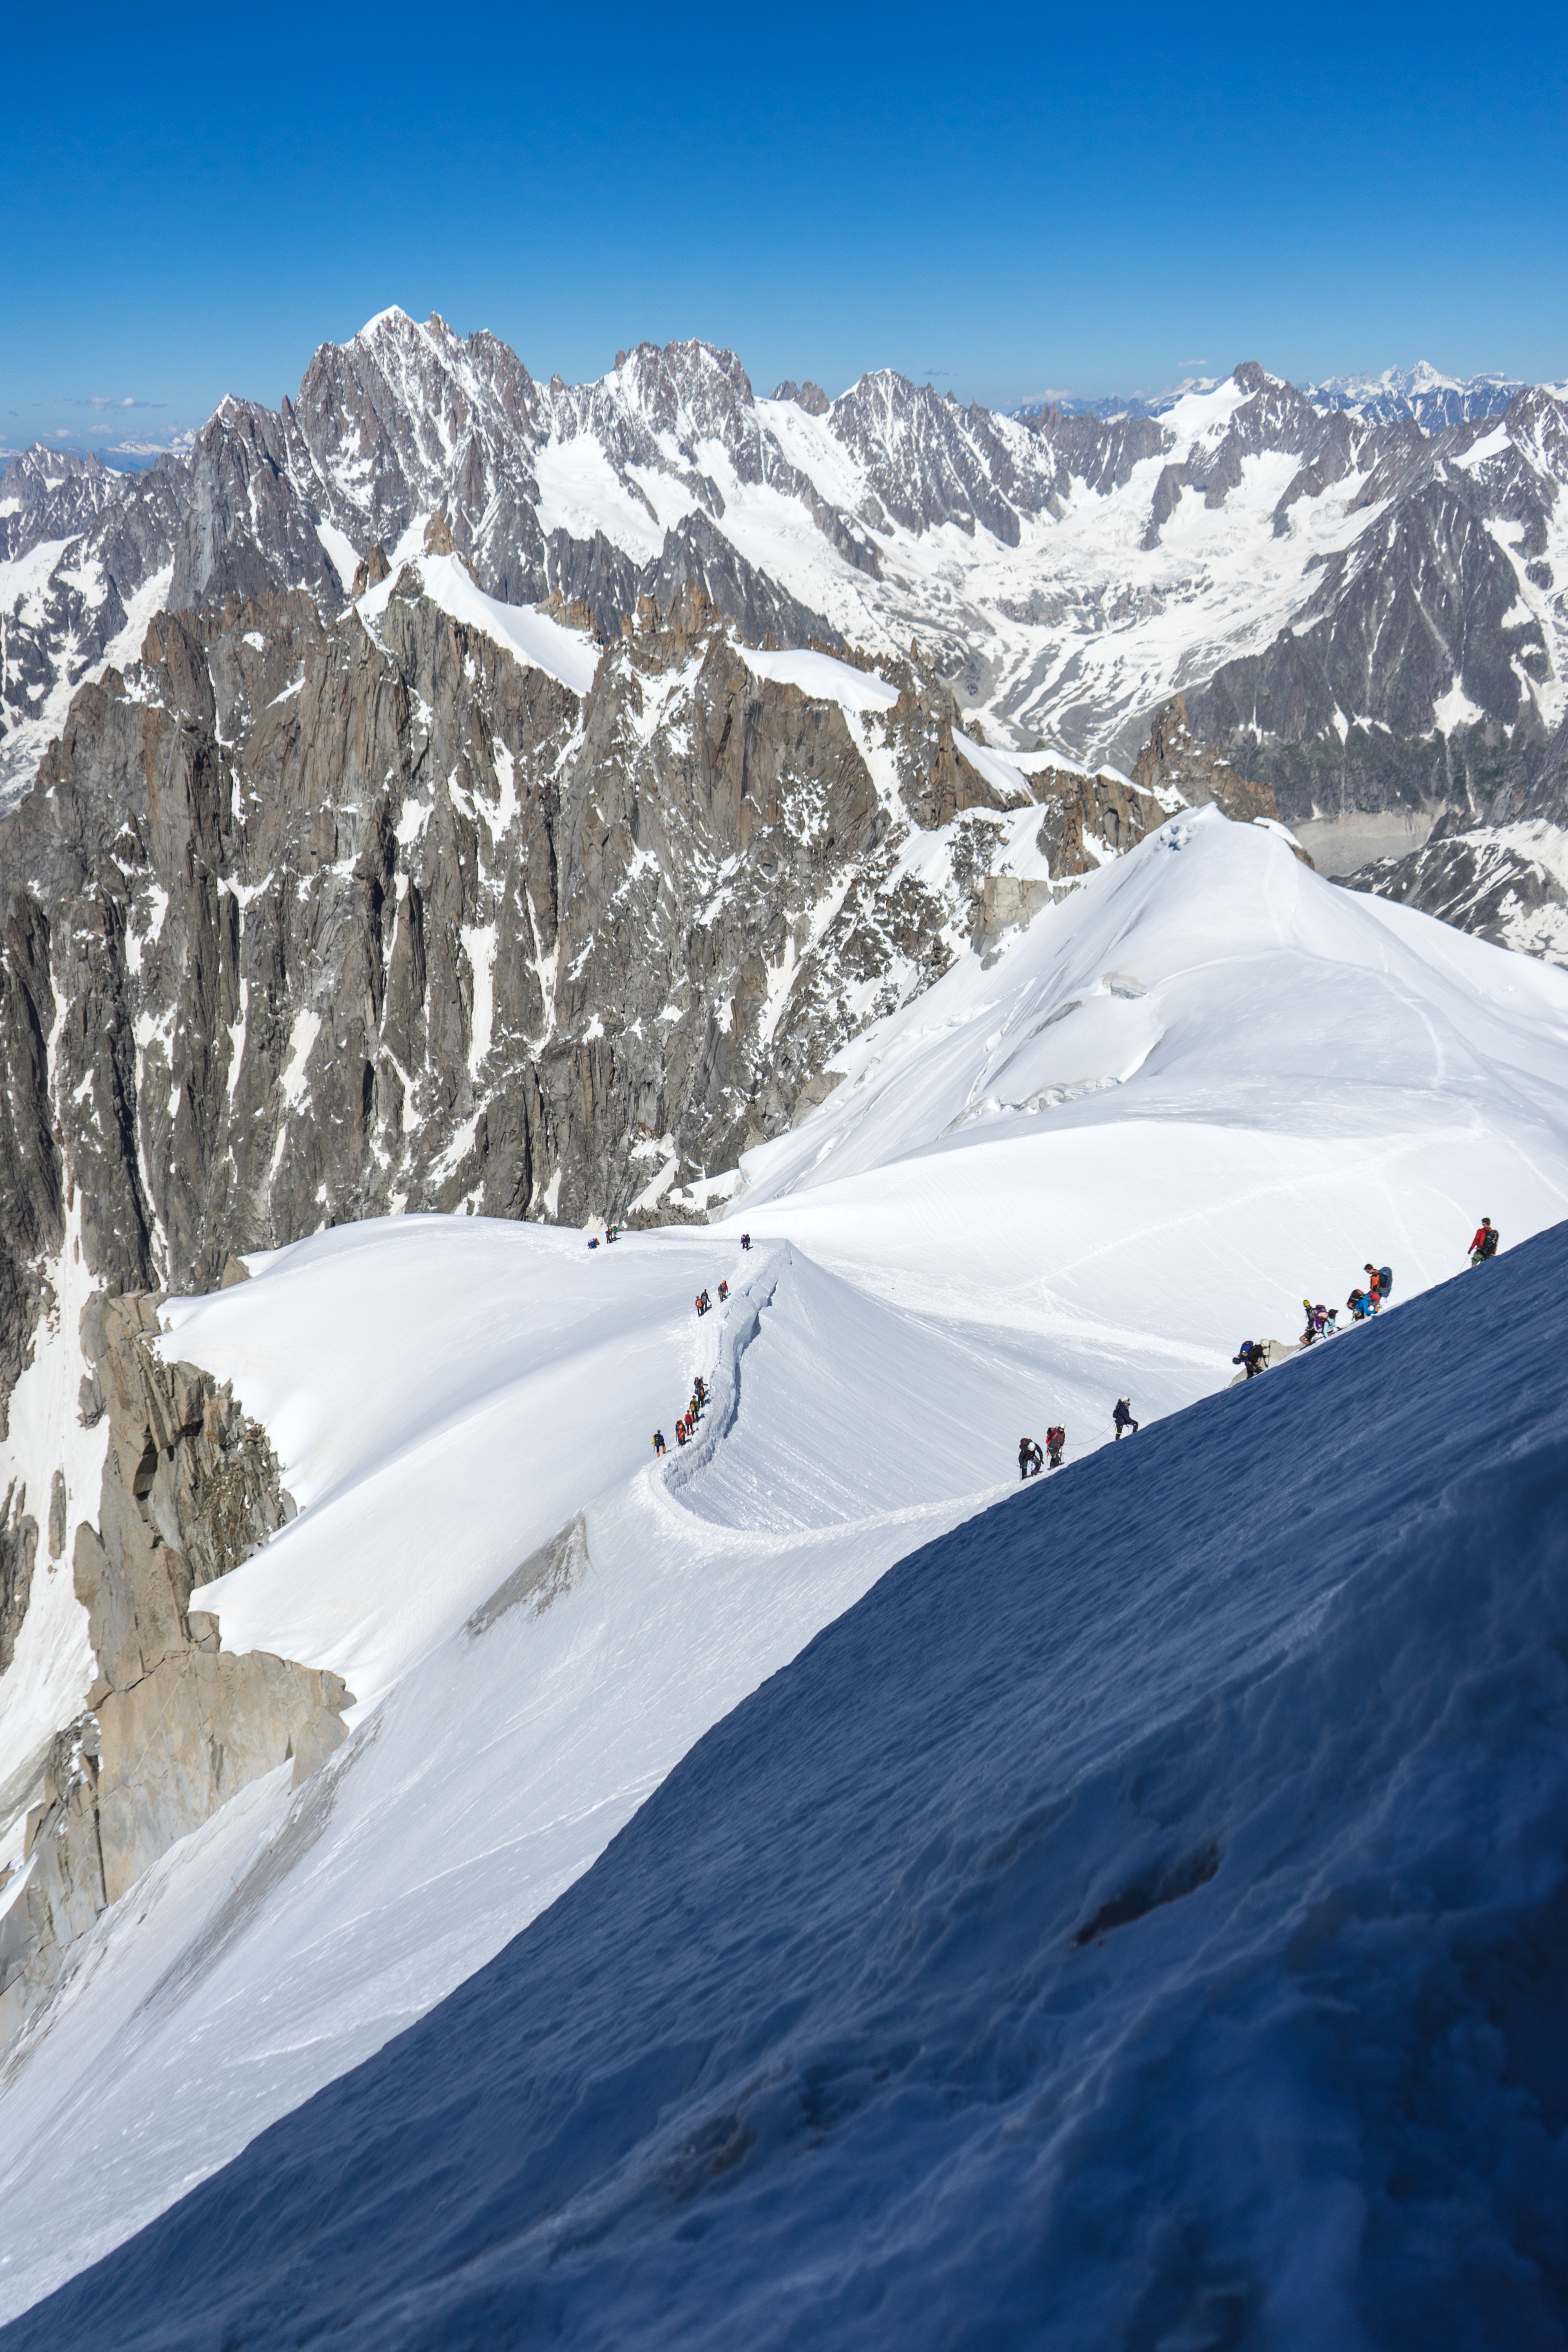
mountain, snow, winter, mountain range, weather, extreme sport, skiing, season, ridge, summit, sports equipment, winter sport, sports, resort, alps, ski, piste, landform, ski touring, nordic skiing, ski mountaineering, ski equipment, alpine skiing, geographical feature, mountainous landforms, geological phenomenon